International Atomic Energy Agency

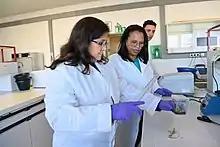
Latin American IAEA Fellows at the Regional Training Course on Mutation Breeding and Efficiency Enhancing Techniques for Resistance to Banana Fusarium Wilt TR4, 2022

Cooperation Agreement for the Promotion of Nuclear Science and Technology in Latin America and the Caribbean (ARCAL):